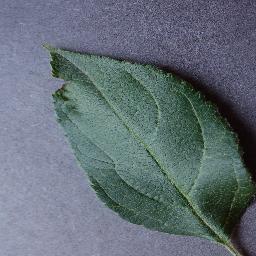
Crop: apple
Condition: healthy